North American river otter

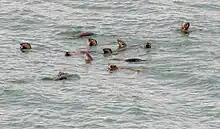
Raft of North American river otter surfacing to eat fish

Although commonly called a "river otter", the North American river otter is found in a wide variety of aquatic habitats, both freshwater and coastal marine, including lakes, rivers, inland wetlands, coastal shorelines, marshes, and estuaries. It can tolerate a great range of temperature and elevations. Aquatic life ties North American river otters almost exclusively to permanent watersheds. Their main requirements are a steady food supply and easy access to a body of water. However, it is sensitive to pollution, and will disappear from tainted areas.